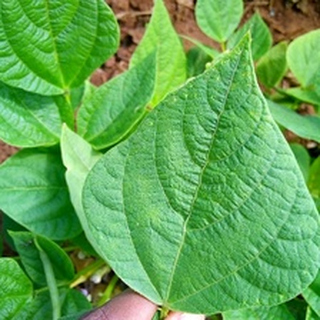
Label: healthy_bean